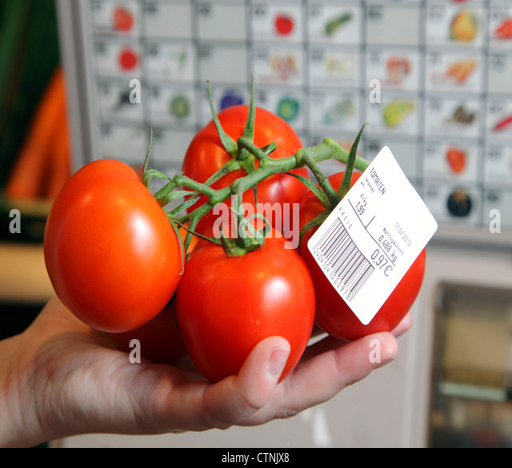
young woman and man , couple , is shopping in a large supermarket .